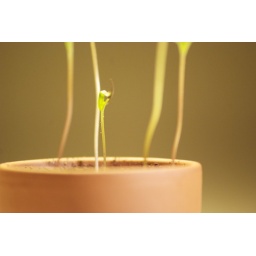
Newest tiny bud in the tiny flower pot on my window sill.